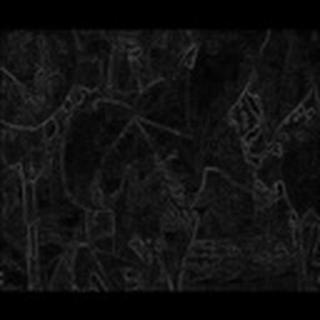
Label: cotton_bacterial_blight